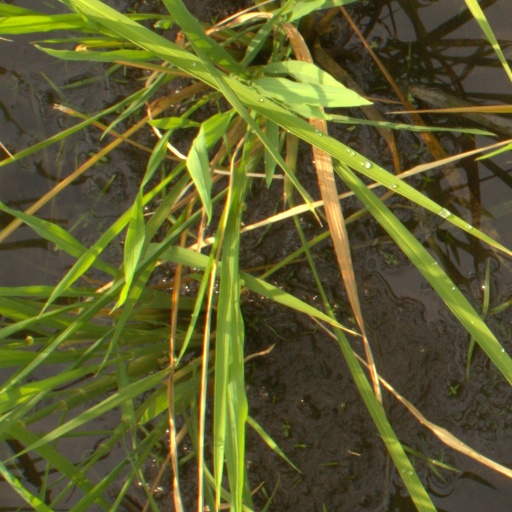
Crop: rice